Sheppard Robson

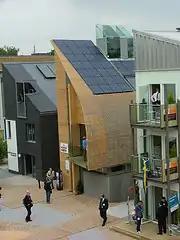
The Lighthouse, Britain's first zero-carbon house

Sheppard Robson is known for sustainable architecture, which it helped to pioneer in the early 1990s with buildings like the Helicon and the Lighthouse, which was the UK's first net zero-carbon house. The Lancaster Institute for the Contemporary Arts, completed in 2010, was the first college or university to win a BREEAM Outstanding rating for sustainability. The Helicon was an early sustainable office/shop building, and MediaCityUK was built as a sustainable community, verified by the international sustainability regulator BREEAM (the first corporate building to achieve this).